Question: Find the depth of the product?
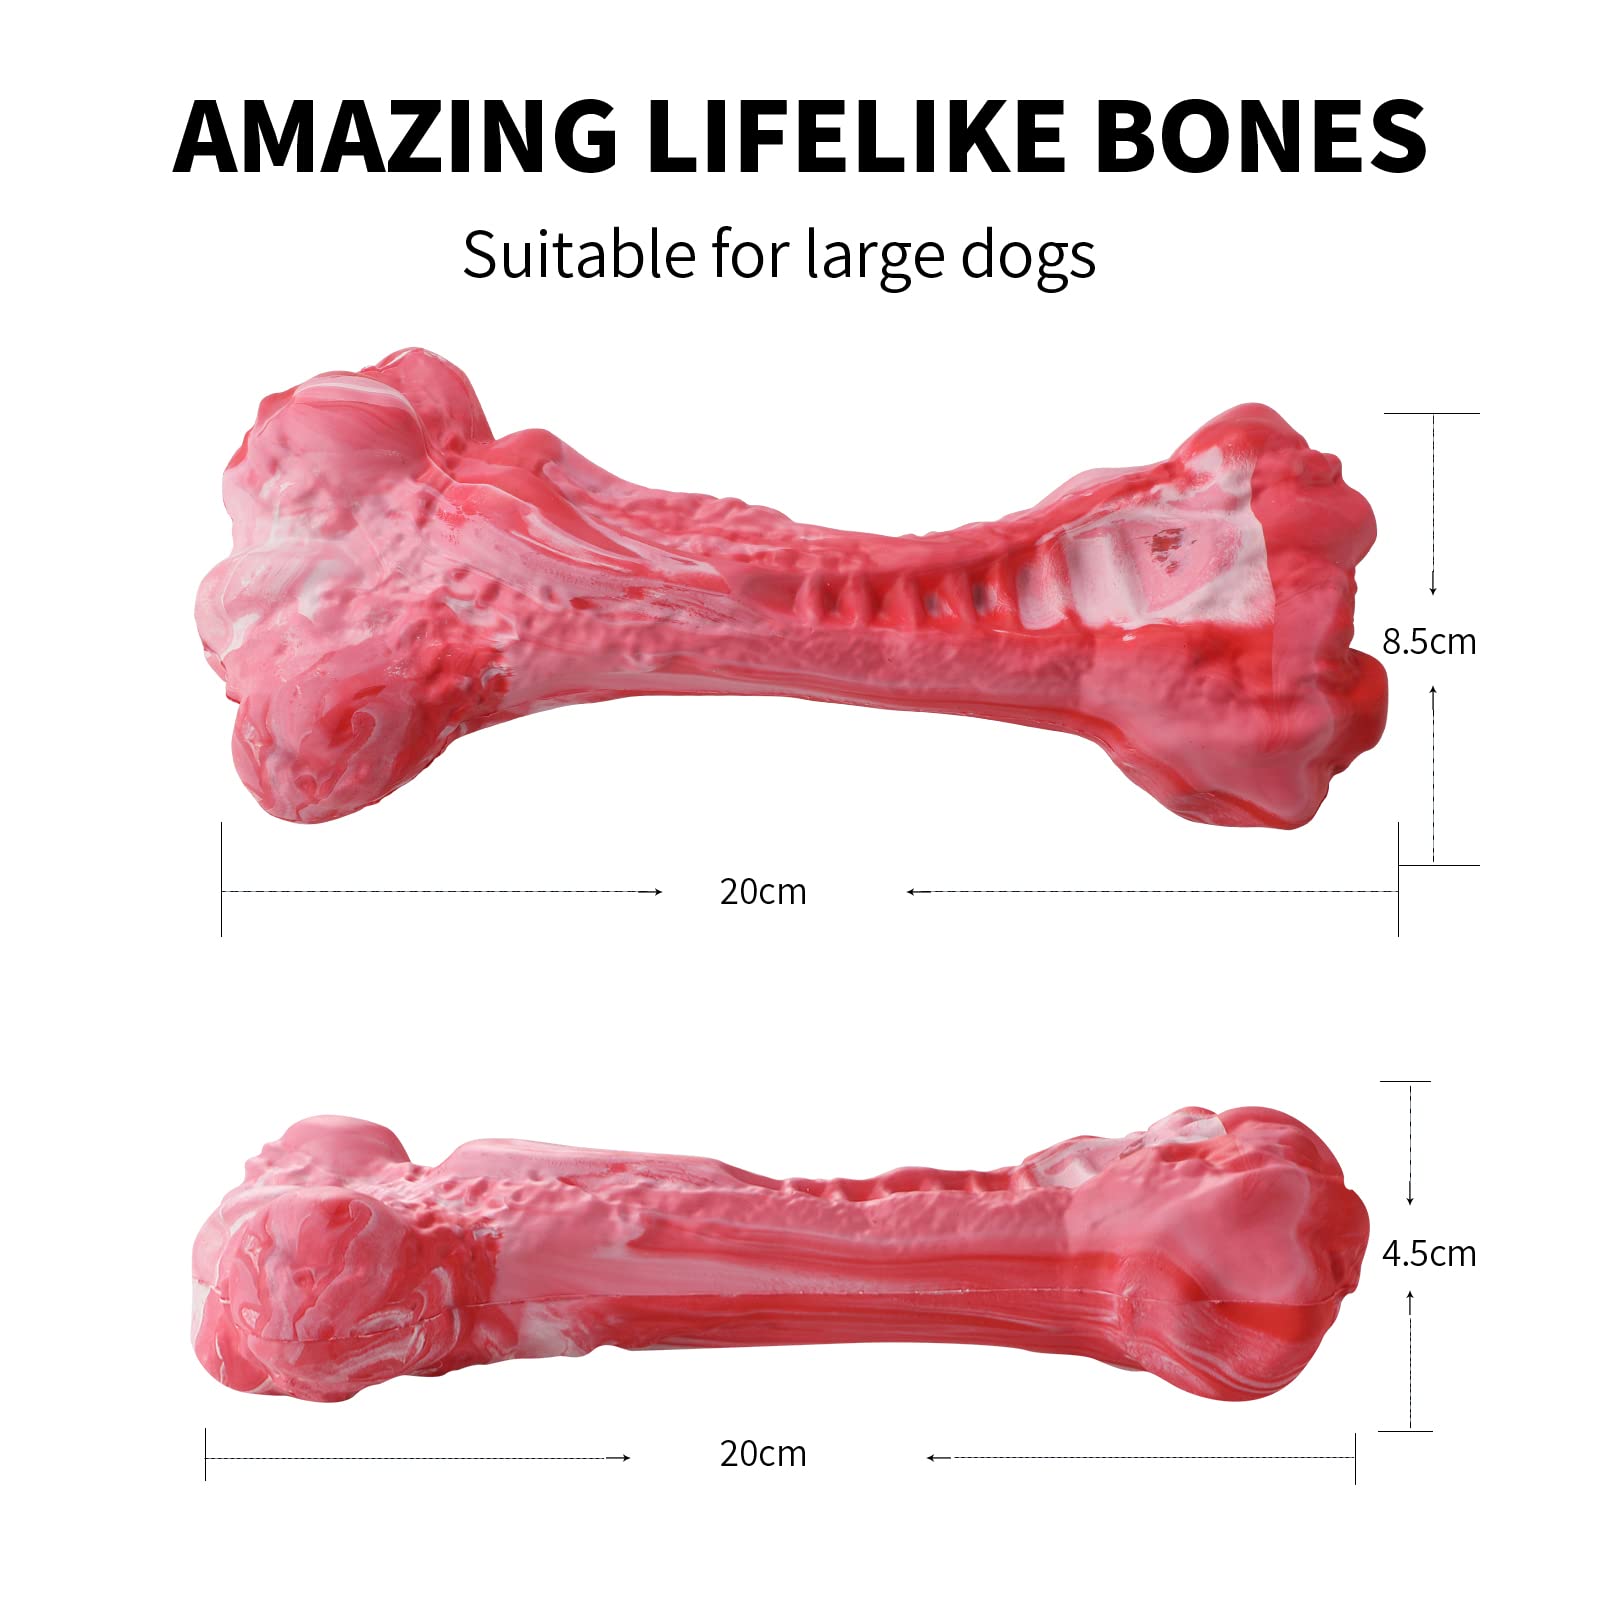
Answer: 20.0 centimetre